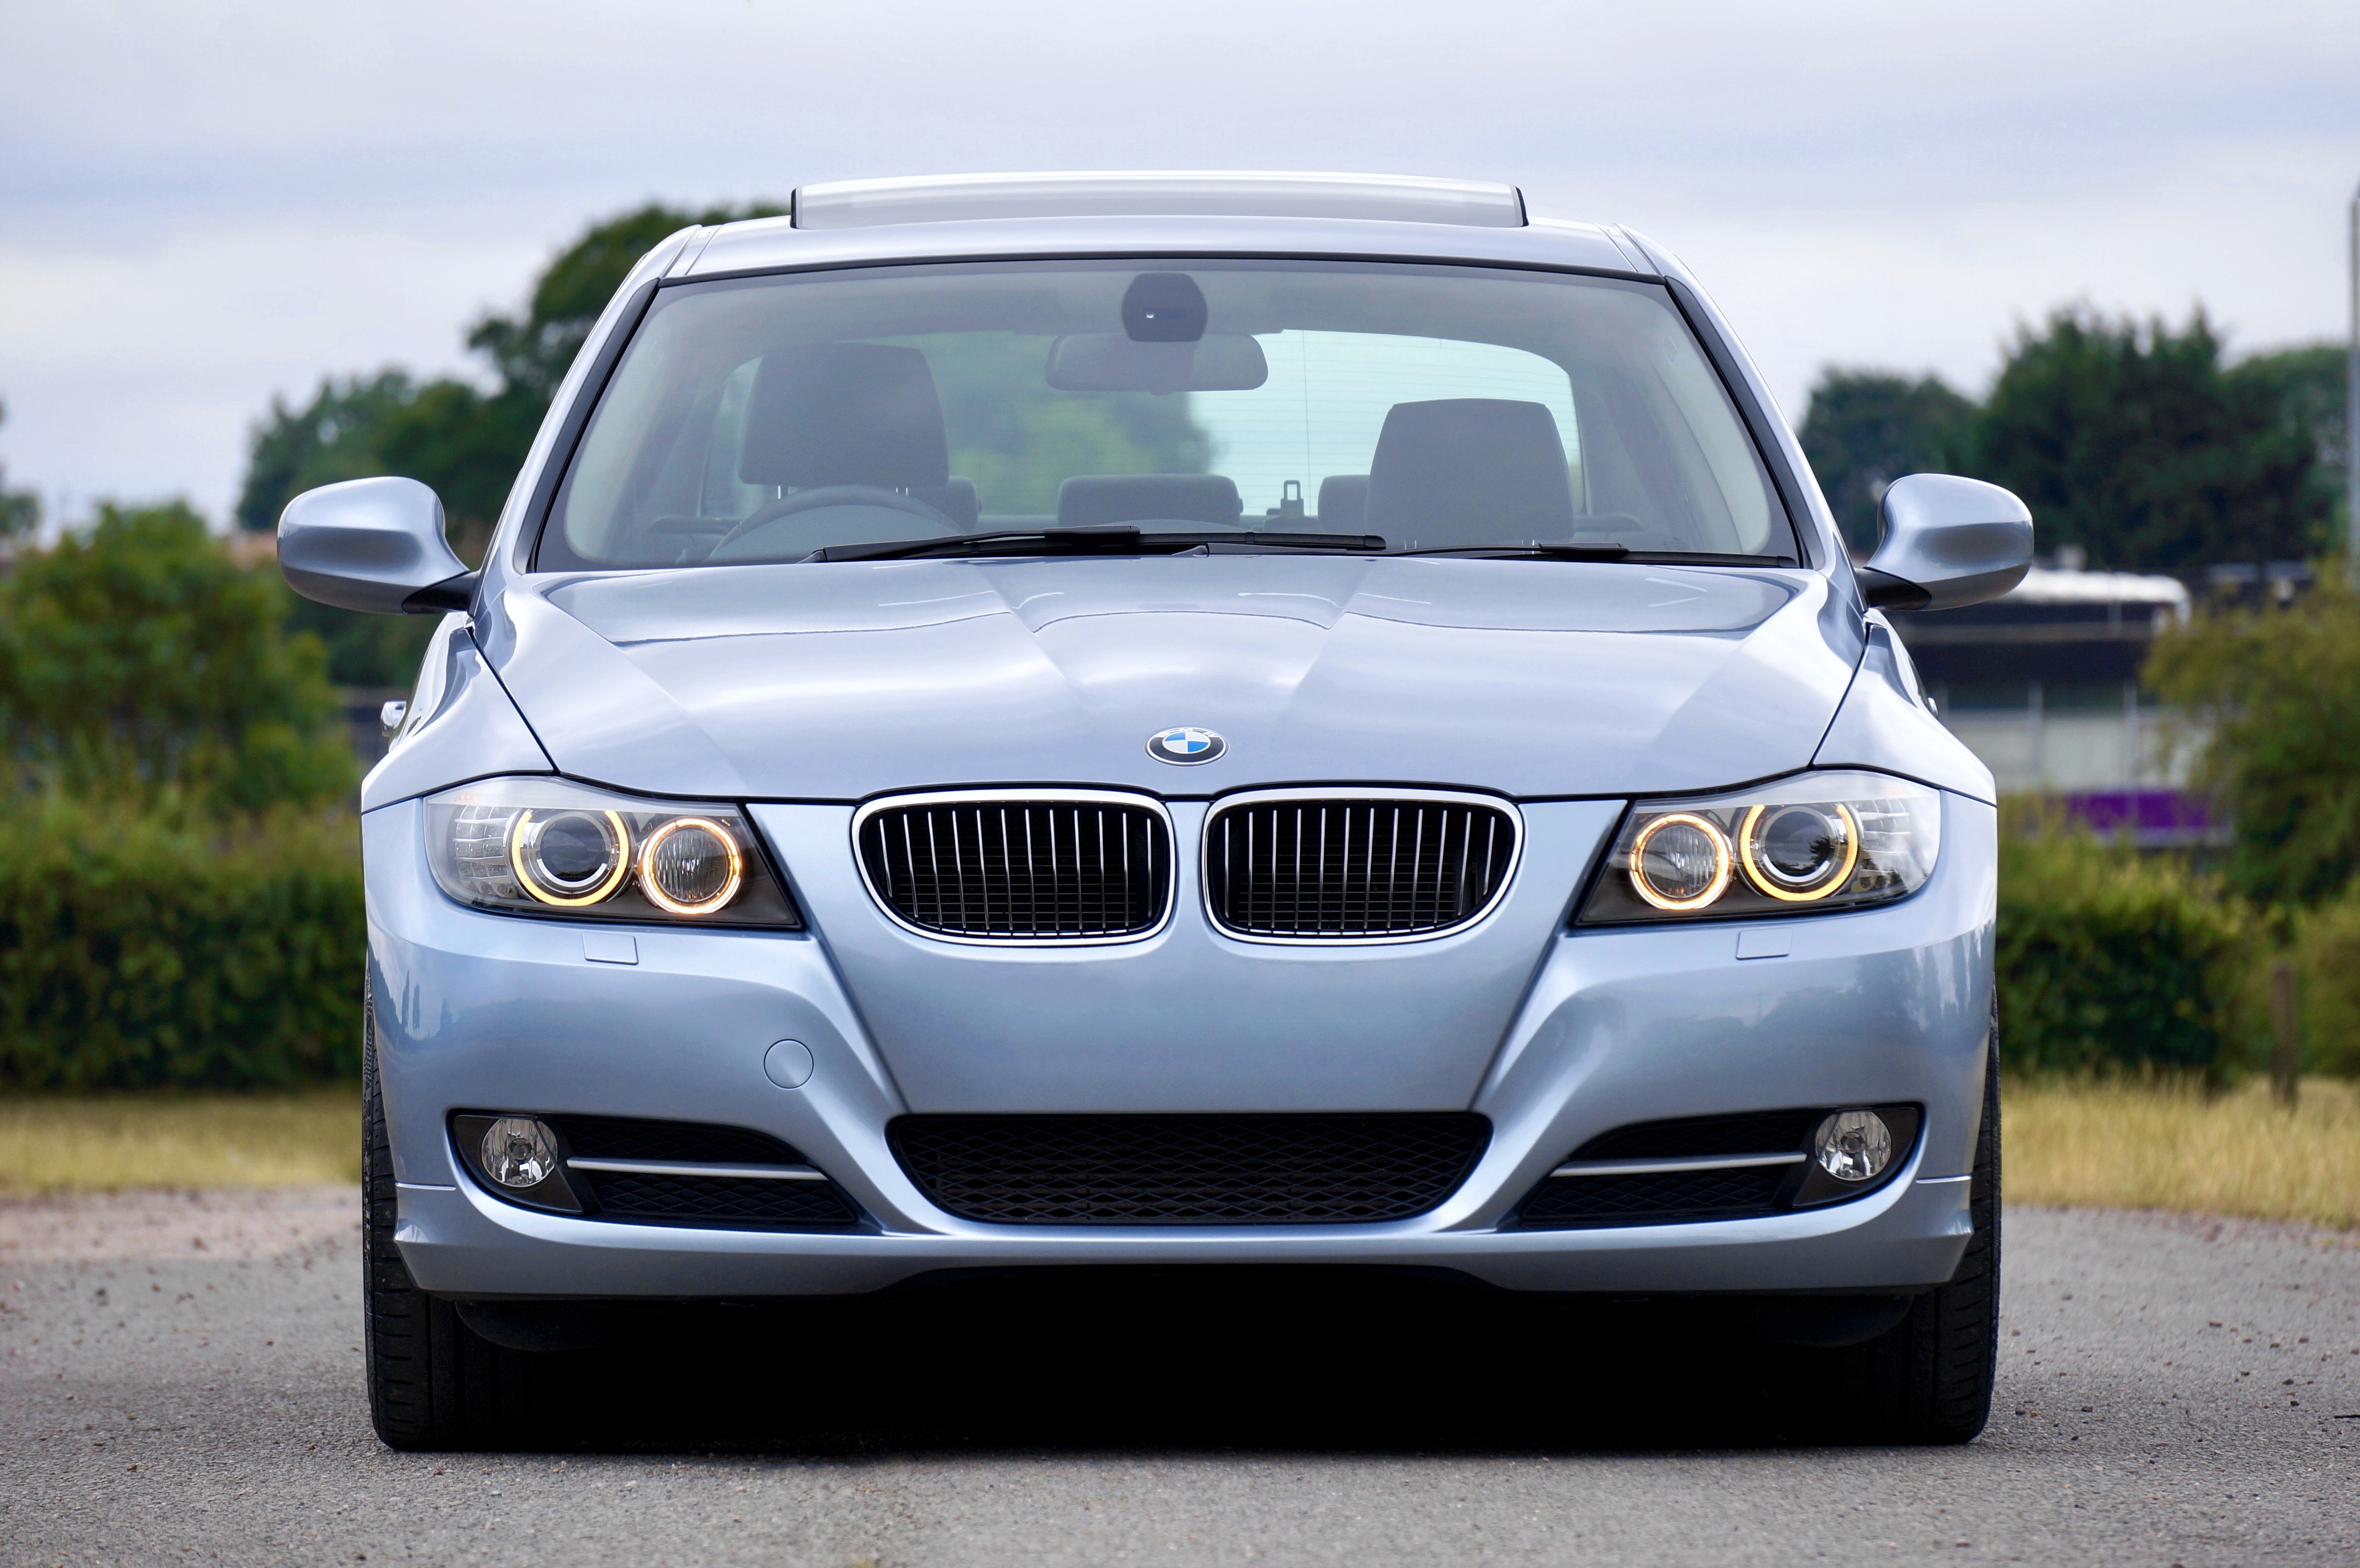
land vehicle, vehicle, car, motor vehicle, personal luxury car, luxury vehicle, automotive design, alloy wheel, performance car, bmw, rim, automotive tire, executive car, automotive lighting, bumper, wheel, grille, hood, bmw 3 series f30, mid size car, sports car, Bmw 3 series, automotive wheel system, bmw 3 series e90, automotive exterior, headlamp, bmw 320, family car, spoke, hatchback, convertible, sedan, tire, sports sedan, bmw 335, compact car, metal, coupe, bmw 3 series e46, bmw 3 series gran turismo, silver, hardtop, classic car, crossover suv